Abe Woodson

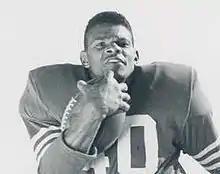
Woodson in 1964

At the time of his retirement after the 1966 NFL season, Woodson held career records for the most times leading the NFL in kickoff returns (3), most kickoff returns (193), and most yards gained from kickoff returns (5,538), and was second in kickoff returns for touchdowns (5). As of 2024, he is tied for 9th all time in touchdown returns. As of the end of the 2024 NFL season, Woodson's career average of 28.7 yards per return ranks fifth on the NFL's all-time list for those with a minimum of 75 returns.